Typhoon Judy (1982)

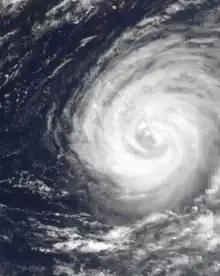
Typhoon Judy at peak intensity on September 9

Typhoon Judy, known in the Philippines as Typhoon Susang, was the third tropical cyclone to affect Japan during the 1982 Pacific typhoon season. Forming east of the Philippines in tandem with another system on September 4, the disturbance continued to intensify, and was upgraded into a tropical storm early on September 6 and a typhoon on September 8 while tracking northwestward. On September 9, Judy attained its peak intensity, with winds of 150 km/h (90 mph). Thereafter, increased wind shear took a toll on the typhoon, as it turned northward on September 11 in the general direction of Japan under the influence of a mid-latitude cyclone. Judy passed over southeastern Japan on September 12; by this time, the typhoon had weakened considerably. Judy became an extratropical cyclone almost immediately thereafter.